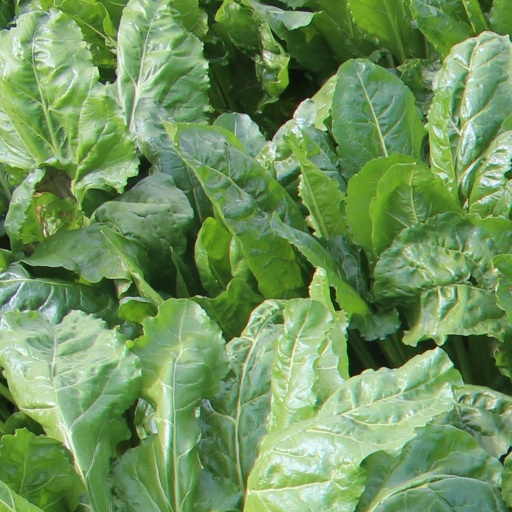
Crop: sugar beet